Mahfoud Nahnah

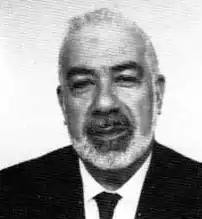
Mahfoud Nahnah

Mahfoud Nahnah (27 January 1942 – 19 June 2003) was an Algerian politician who served as the leader of the Islamist political party Movement of Society for Peace (commonly referred to as "Hams") in Algeria.